Pavao Ritter Vitezović

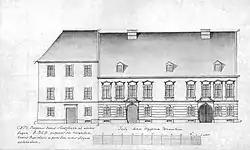
Vitezović's house in the Upper town in Zagreb (left)

Then Croatian Parliament named him as their representative in the Imperial commission for the delimitation with Venice and Turkey, but despite his contribution, the borderlines were drawn against Croatian interests, which greatly frustrated Ritter Vitezović. During his work at the royal and imperial diets in Vienna and Bratislava, Vitezović met many dignitaries from Croatia, and at one point wished to return home to live in Zagreb.